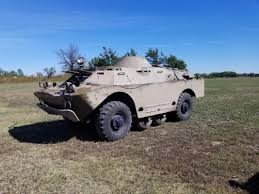
Label: BTR